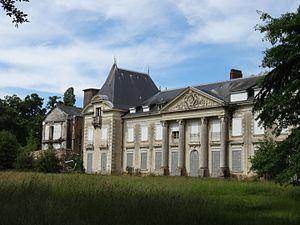
Façade sur jardin du château de la Droitière (Mauves-sur-Loire, Loire-Atlantique, France). Château du XVIIIe siècle où vécut la sœur de Jules Verne. Lui-même y séjourna parfois. Transformé en hospice dans les années 1930, il accueillit ensuite des tuberculeux et une aile de cure fut construite. En 1960, le domaine se transforma en unité normalisée puis fut abandonné en 1990. Entre les vieux en fin de vie et des personnes atteintes d'une maladie incurable dûe à une forme de lèpre tuberculoïde, l'endroit était effrayant.